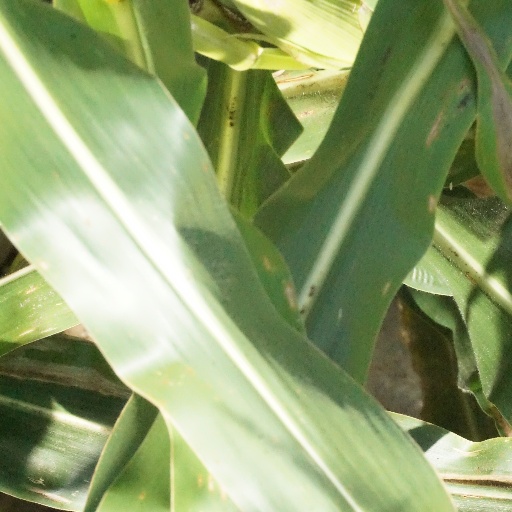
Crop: maize; corn